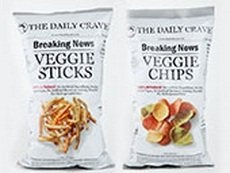
Item Name: The Daily Crave Veggie Sticks - Potato and Other Vegetable Snack - Case of 8 - 6 oz
Value: 1.0
Unit: Count

Price: 34.88